Jason Rogers (baseball)

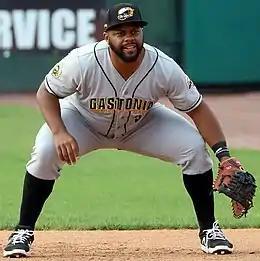
Rogers with the Gastonia Honey Hunters in 2021

Jason Douglas Rogers (born March 13, 1988) is an American former professional baseball first baseman. He played in Major League Baseball (MLB) for the Milwaukee Brewers and Pittsburgh Pirates and in Nippon Professional Baseball (NPB) for the Hanshin Tigers.